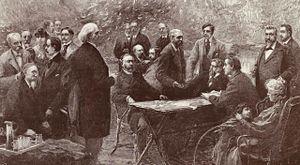
Les poètes du ParnasseTableau de Paul Chabas, «
Le Parnasse, ou mouvement parnassien, est un mouvement poétique apparu en France dans la seconde moitié du XIXᵉ siècle. Le mouvement tire son nom du recueil poétique Le Parnasse contemporain publié entre 1866 et 1876 par l’éditeur Alphonse Lemerre. Le terme parnasse, dans son usage commun, désigne la poésie en général et les poètes.